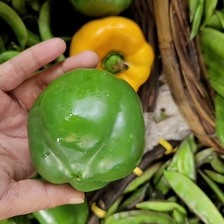
Label: capsicum